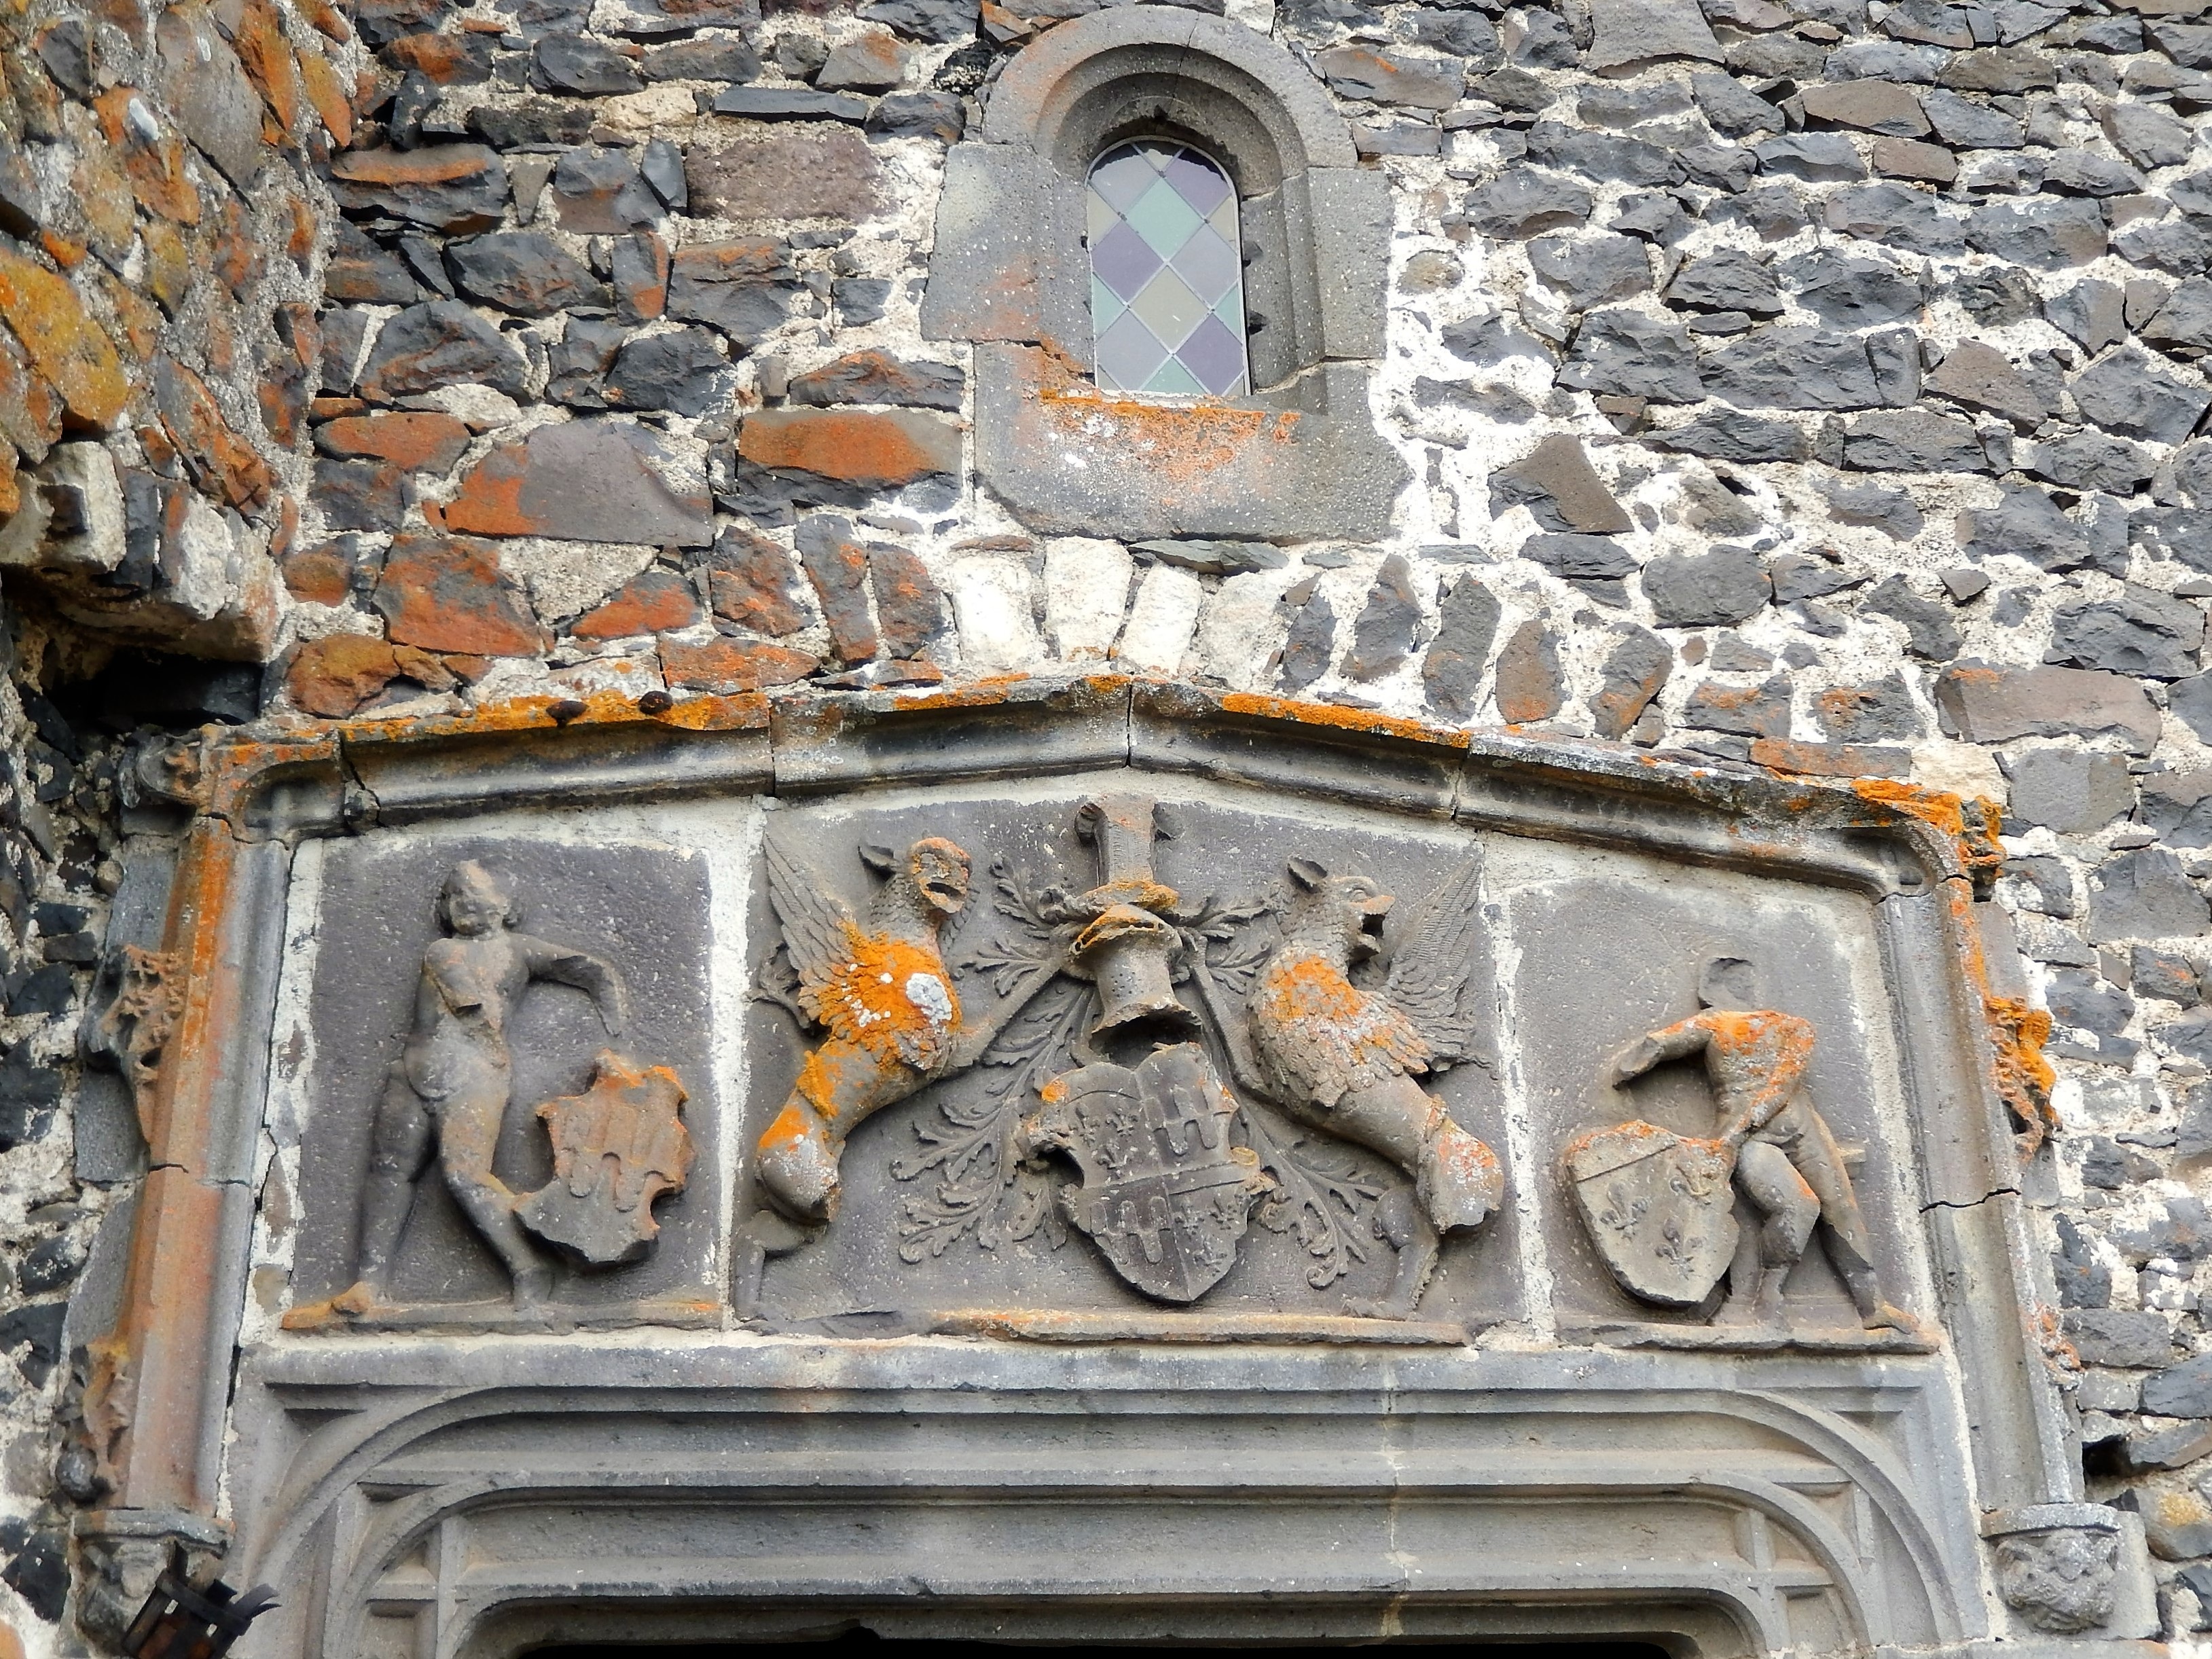
castle, place of worship, temple, pierre, carving, middle ages, water feature, coat of arms, stone carving, ancient history